Gdańsk

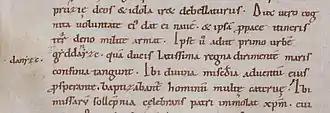
A manuscript fragment featuring "gyddayzc"

The name of the settlement was recorded after St. Adalbert's death in 997 CE as "urbs Gyddanyzc" and it was later written as "Kdanzk" in 1148, "Gdanzc" in 1188, "Danceke" in 1228, "Gdańsk" in 1236, "Danzc" in 1263, "Danczk" in 1311, "Danczik" in 1399, "Danczig" in 1414, and "Gdąnsk" in 1656.